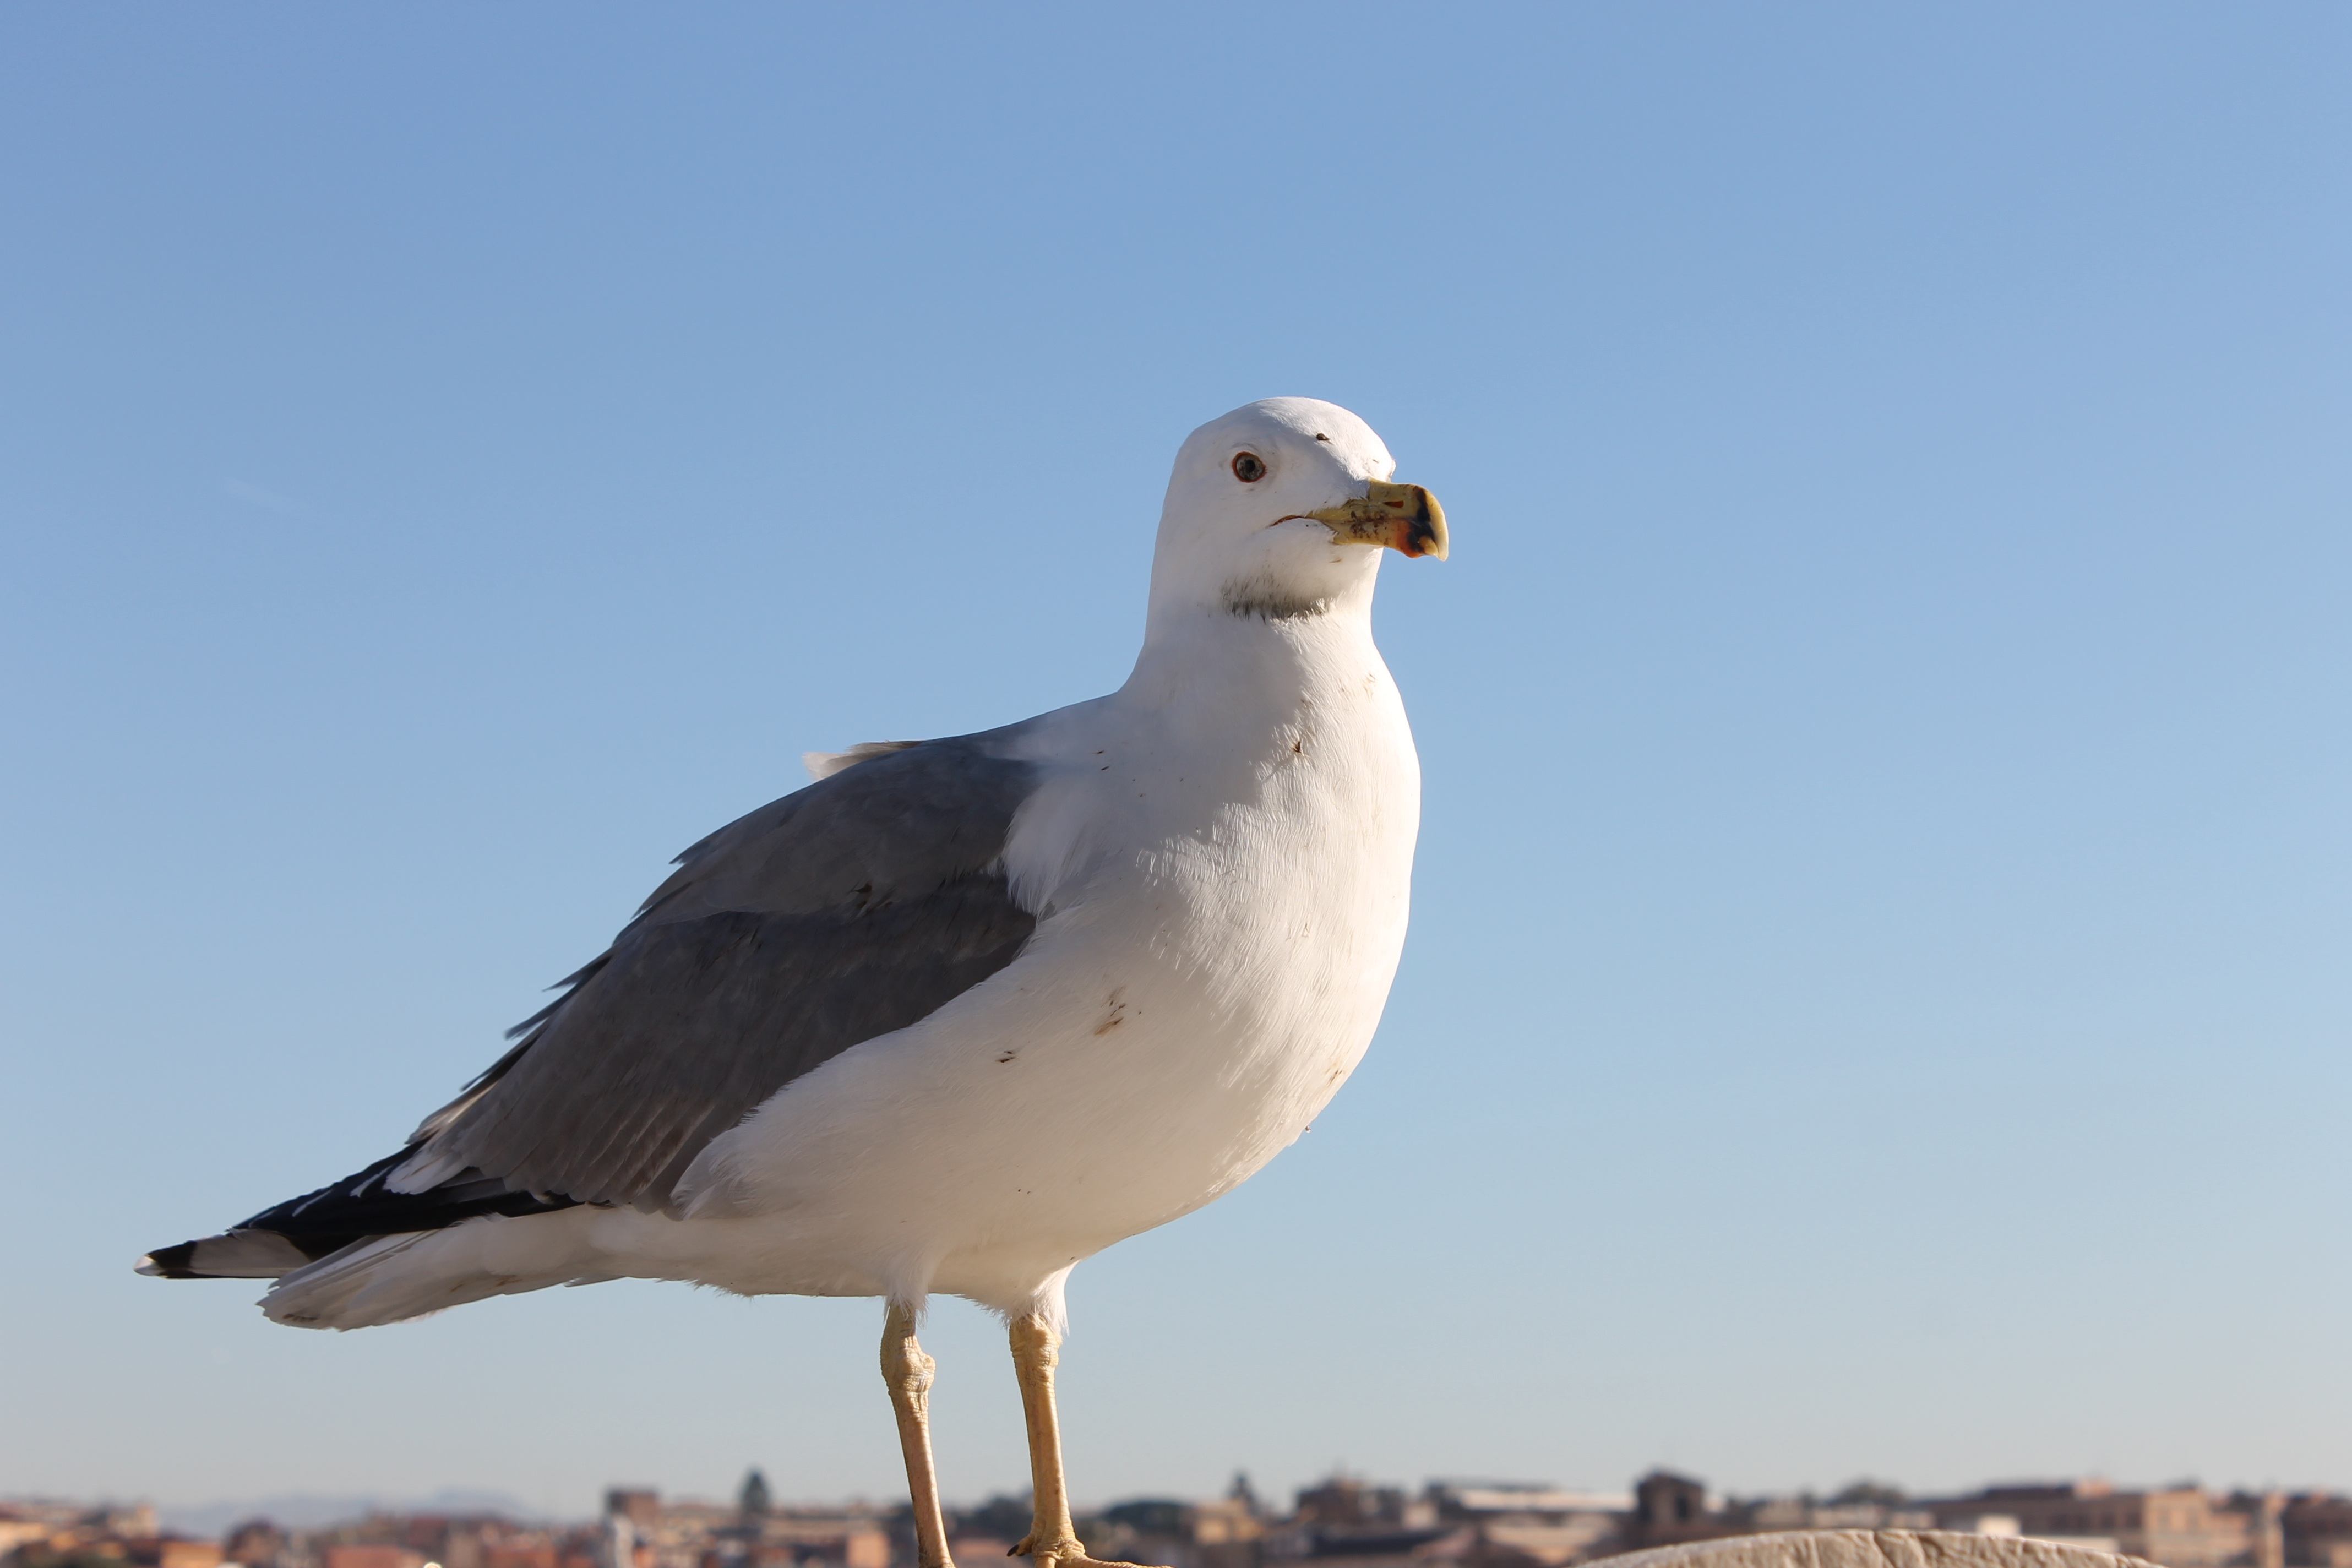
sea, bird, seabird, seagull, gull, beak, fauna, vertebrate, albatross, seevogel, charadriiformes, european herring gull, great black backed gull, stock dove